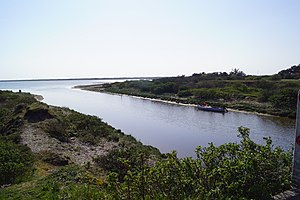
Natura 2000-område nr. 27 Hvidbjerg Å, Ove Sø og Ørum Sø
Kastet Ås udløb i Krik Vig. Kastet Å er den nederste del af Hvidbjerg Å, og en del af Natura 2000-området
Kastet Å er den nederste del af Hvidbjerg Åsystemet
Natura 2000-område nr. 27 Hvidbjerg Å, Ove Sø og Ørum Sø er et 1572 hektar stort habitatområde, der nr. 27 og området omkring Ove Sø er også fuglebeskyttelsesområde; området ligger i Thisted Kommune.